Orpheus Descending (film)

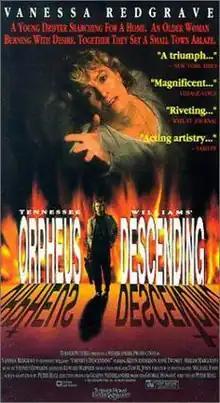
Promotional poster

Orpheus Descending is a 1990 American television film starring Vanessa Redgrave and directed by Peter Hall. It is an adaptation of Tennessee Williams' play of the same name. Hall had directed Redgrave in an acclaimed Broadway production of the play a year earlier. The stage actors such as Redgrave, Kevin Anderson and Brad Sullivan reprised their roles for the film.